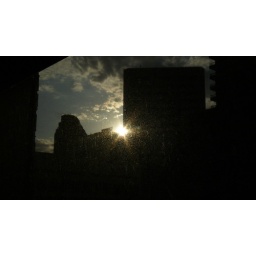
Looking out the office window shortly before sunset. Windows desperately in need of washing.